2011 AFC Champions League final

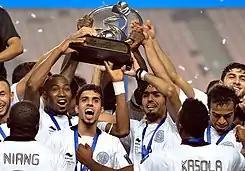
Al Sadd players celebrating their second time winning the ACL trophy

Substitute Afif collected a second booking a minute from the end for bringing down Choi Chul-soon but Al Sadd held on for penalties. After the first three spot-kicks all found the back of the net, Kim Dong-chan had his effort saved by Saqr before Al Sadd's Lee Jung-soo calmly strode up but sidefooted his penalty against the underside of the bar. Jeonbuk could not capitalize on this as Park blasted his shot straight at Saqr. Ibrahim Majid then blasted into the corner and Kim Sang-sik scored but Belhadj displayed fine composure to fire home the winning penalty.